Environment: real
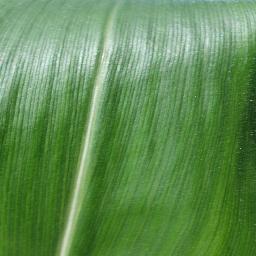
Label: healthy